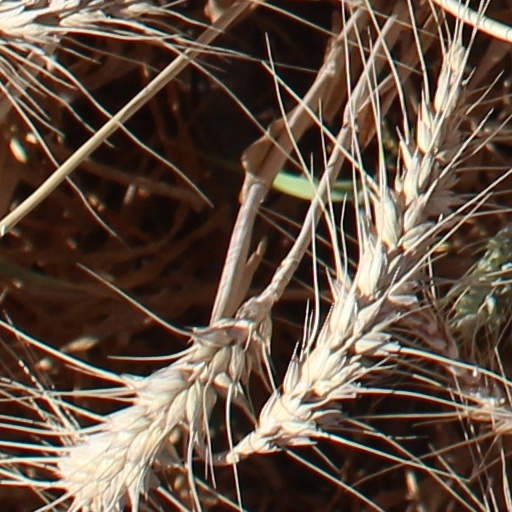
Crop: wheat